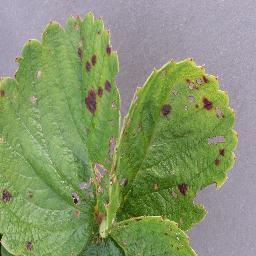
Label: Strawberry___Leaf_scorch